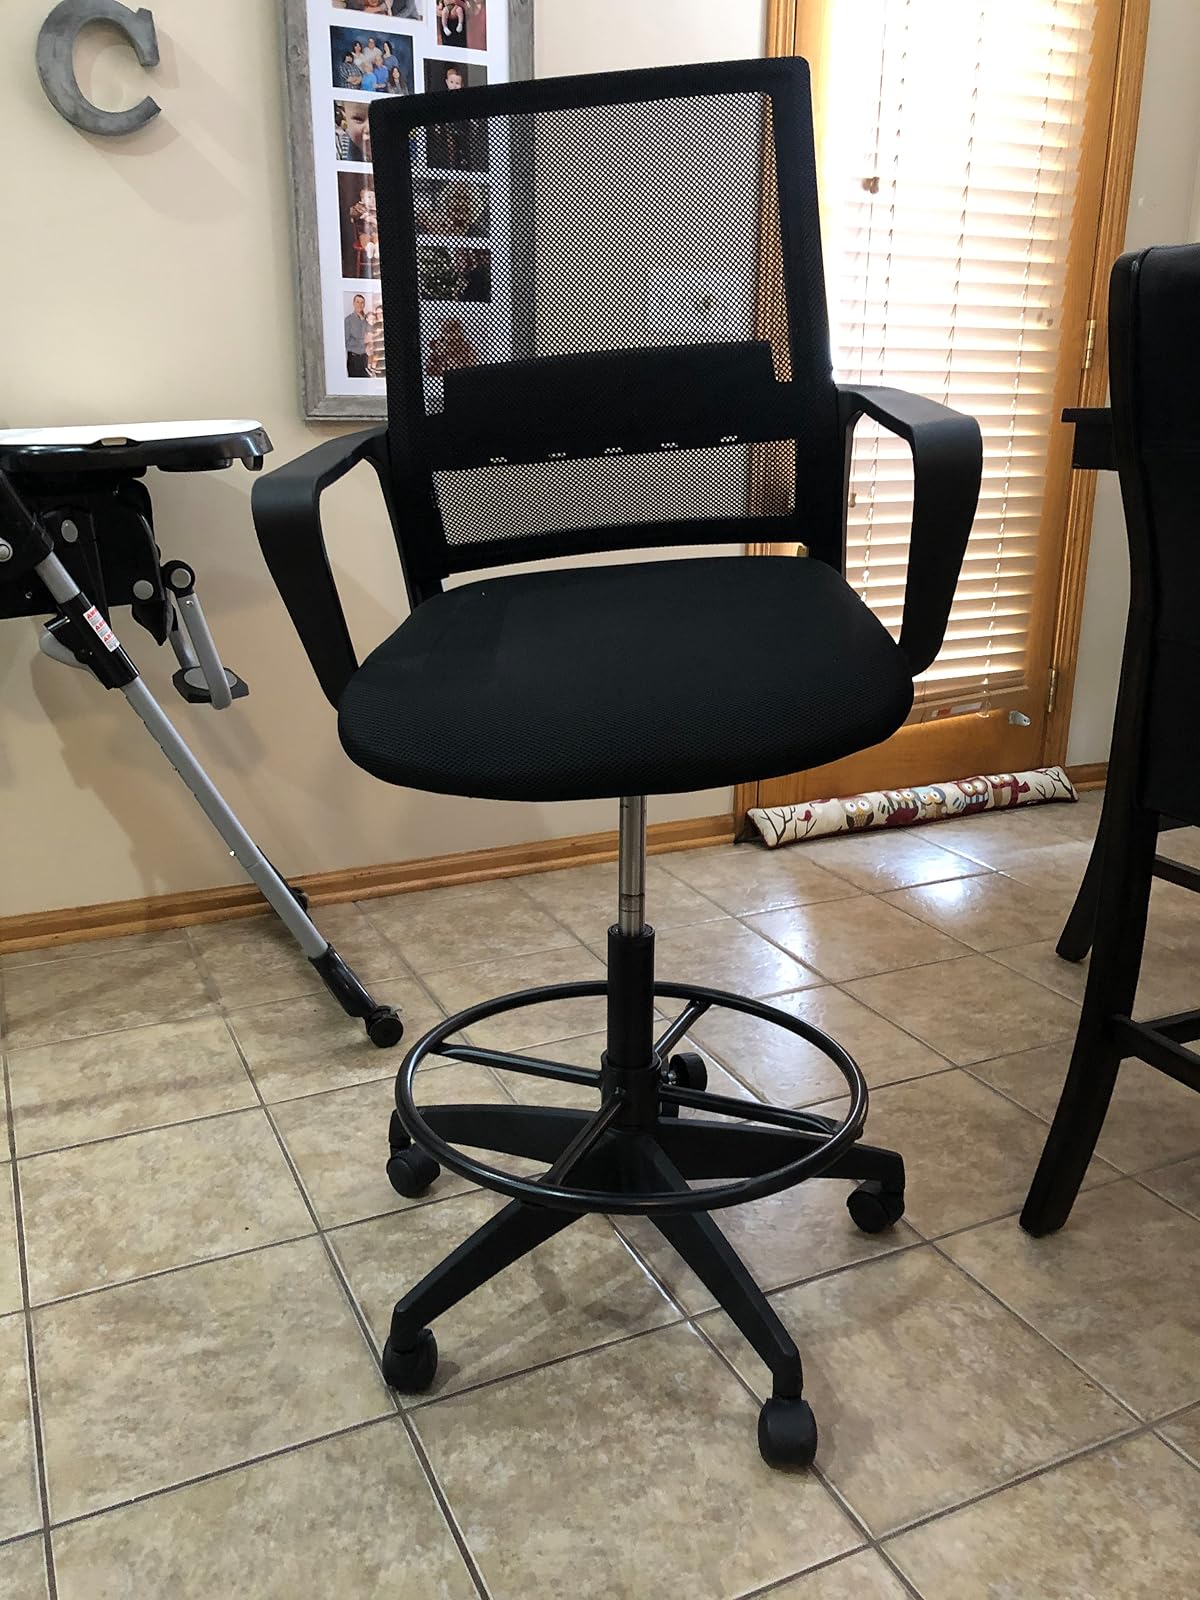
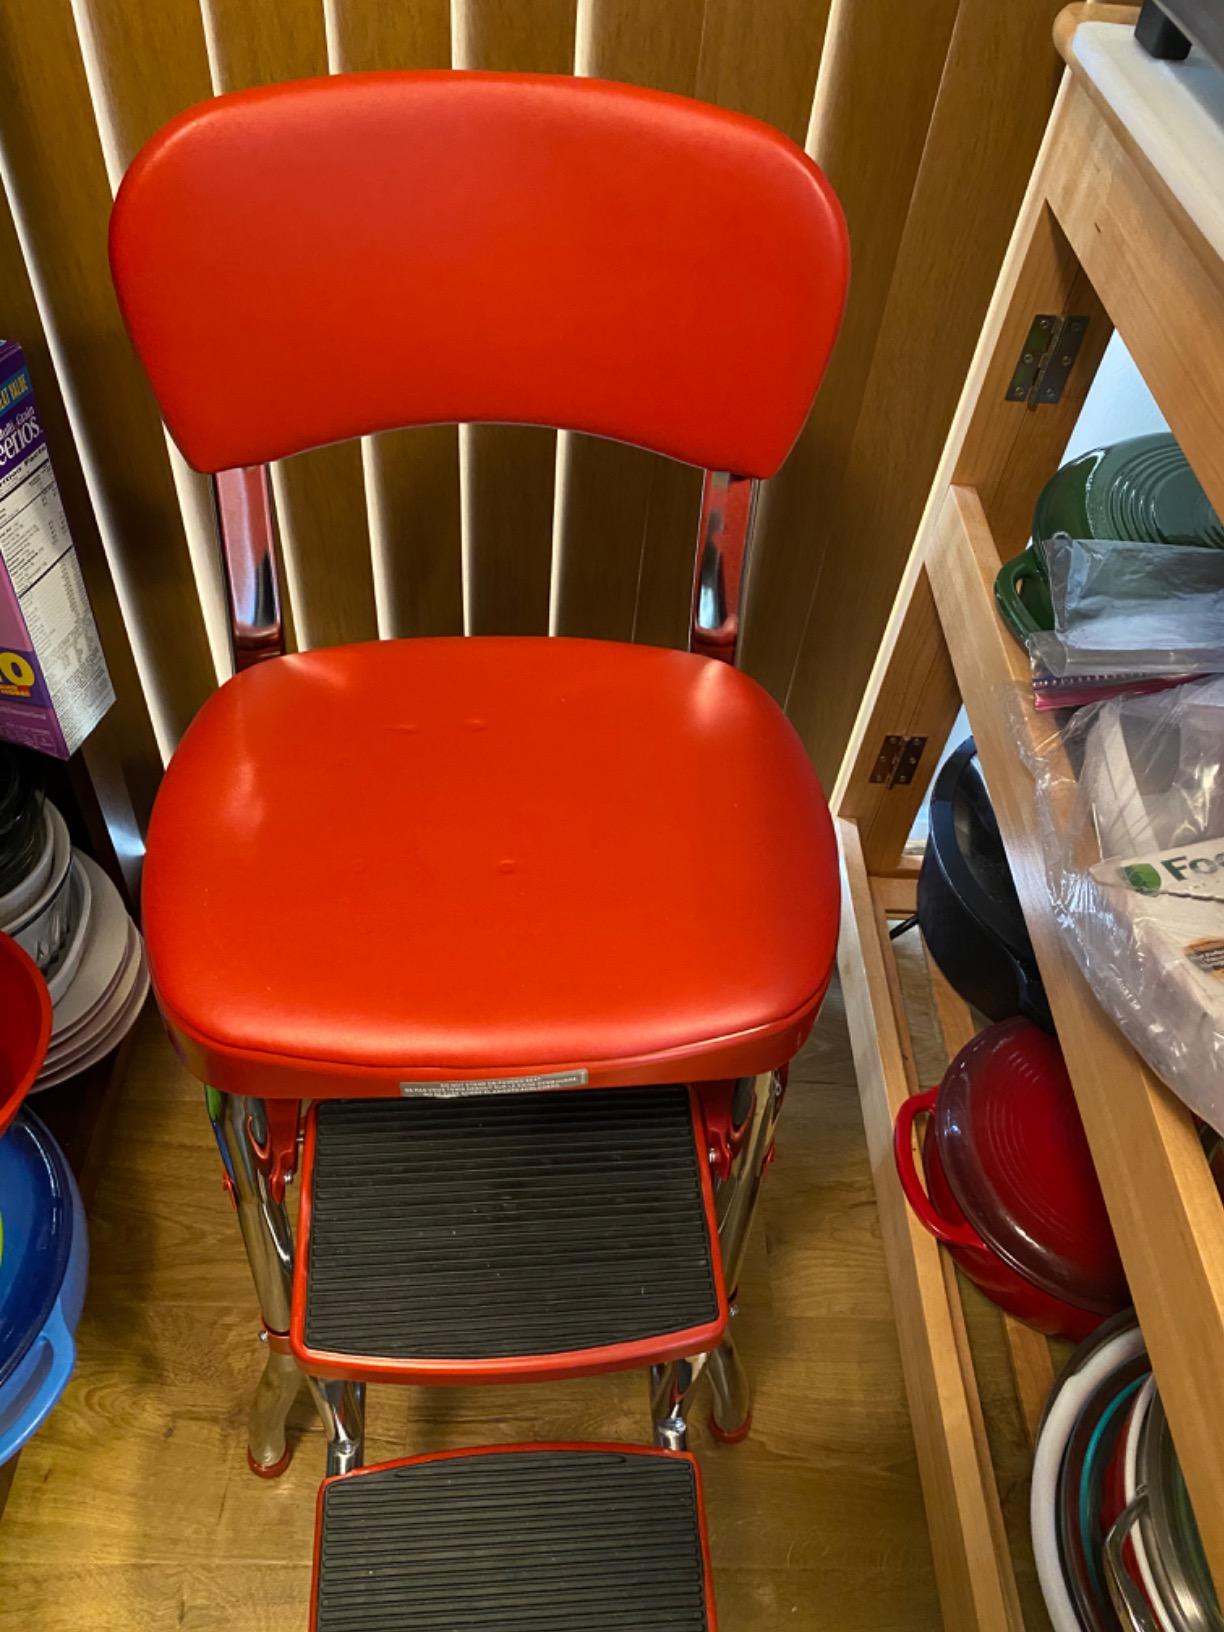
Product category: items_chair
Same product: no